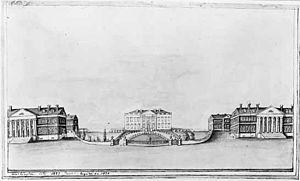
Anne Marguerite, baronne Hyde de Neuville, née Anne Marguerite Joséphine Henriette Rouillé de Marigny le 10 mai 1771 à Sancerre et morte le 14 septembre 1849 au château de l'Étang à Ménétréol-sous-Sancerre, est une dessinatrice et artiste-peintre française.